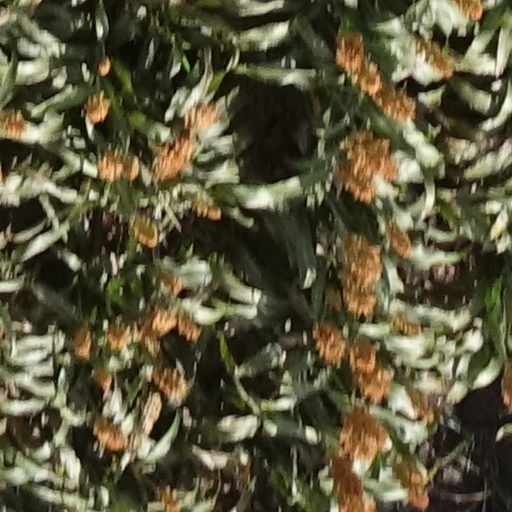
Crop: sorghum